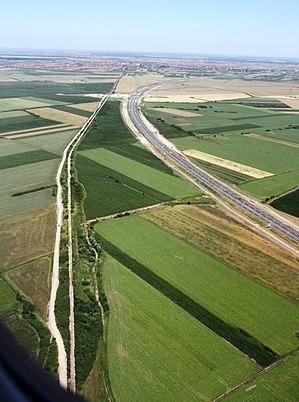
L’autoroute A1 est une autoroute majeure de Serbie qui relie entre elles les frontières serbo-hongroise et serbo-nord - macédonienne passant près des villes de Subotica, Novi Sad, la capitale Belgrade, Niš, Leskovac et Vranje. Elle est également appelée « Corridor 10 » ou « E75 ». C’est aussi la plus longue autoroute de Serbie avec ses 584 kilomètres. Cette autoroute fait partie de la route européenne 75 et devrait être achevée en septembre 2022.
Le Périphérique de Belgrade est une ceinture périphérique autoroutière en construction contournant la ville de Belgrade, la capitale de la Serbie.